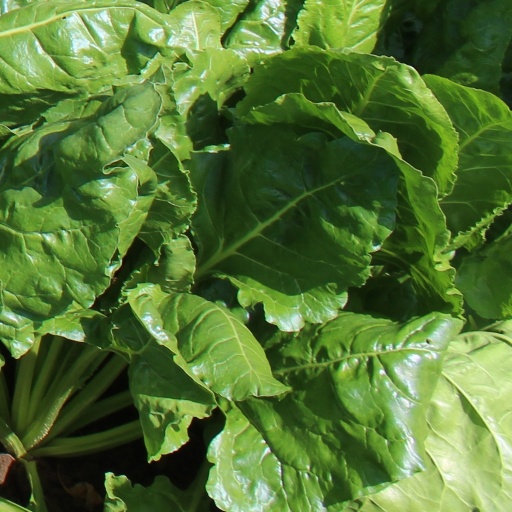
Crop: sugar beet